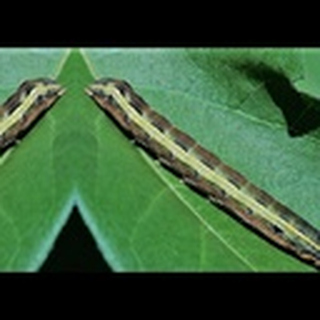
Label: cotton_army_worm